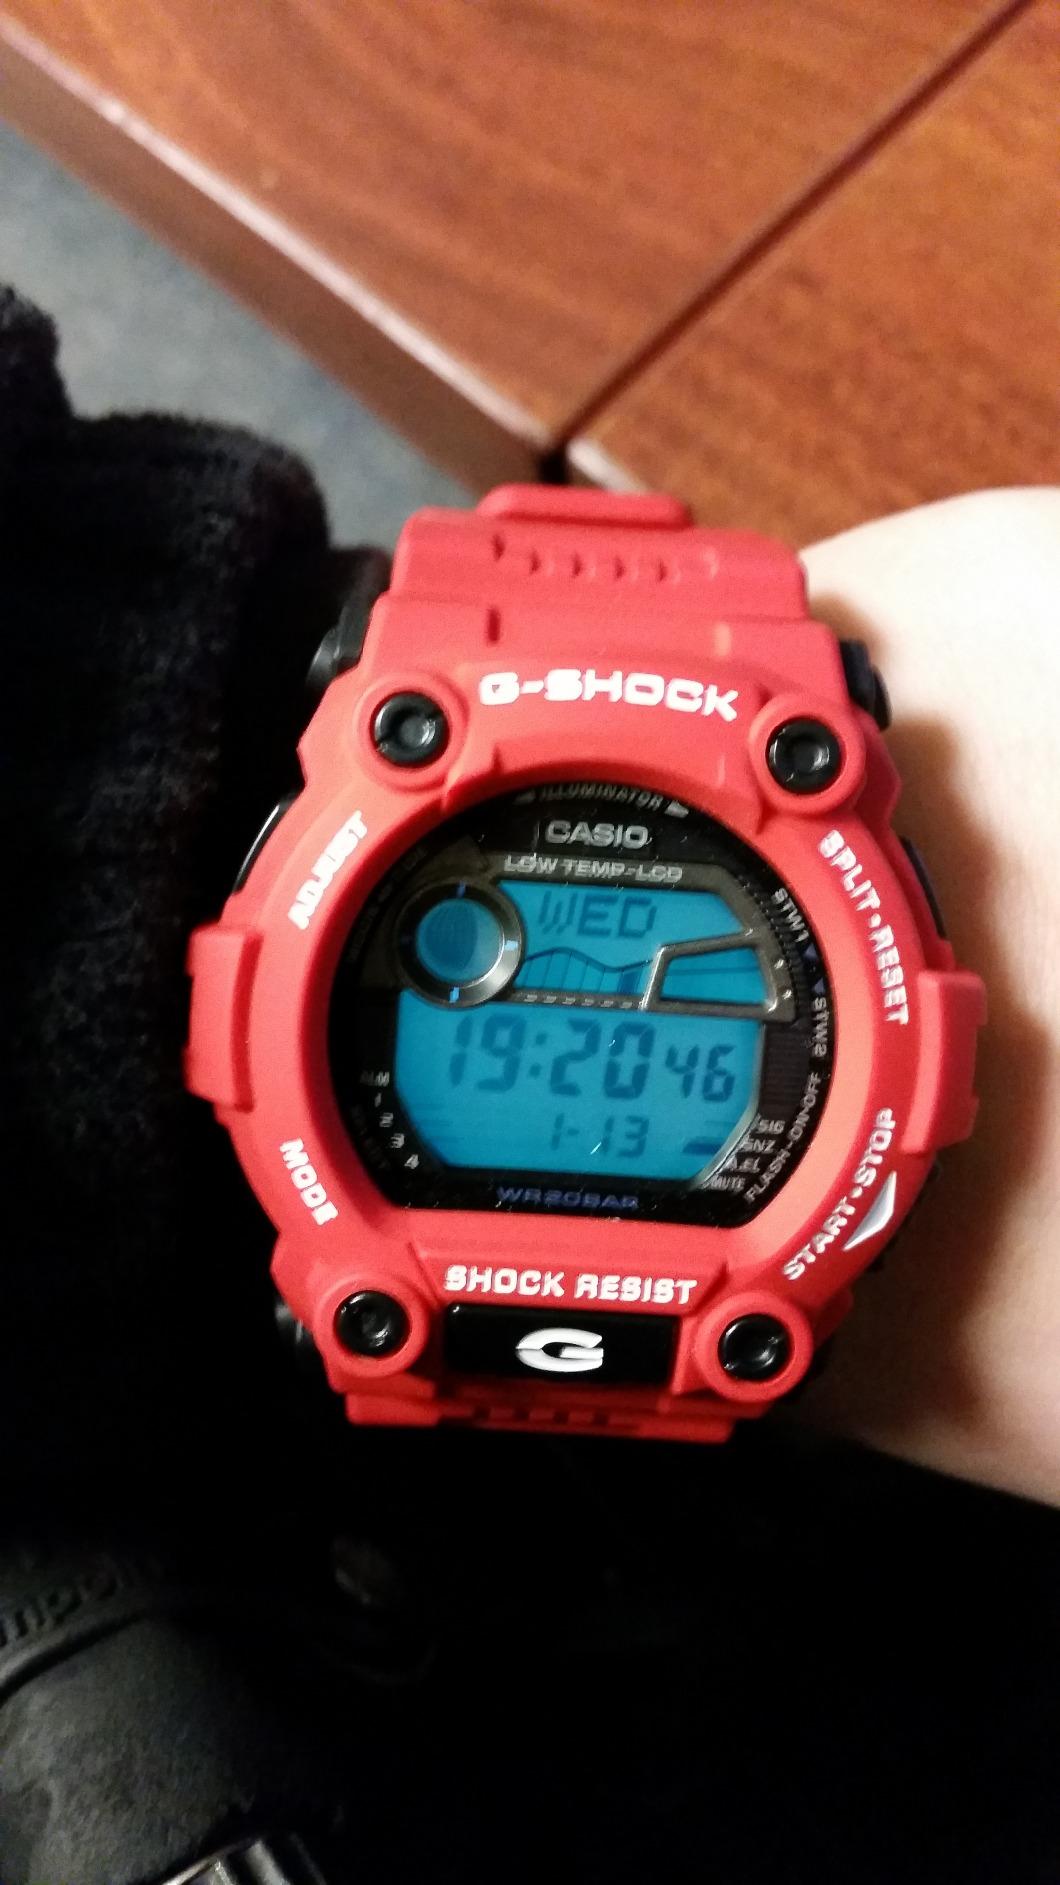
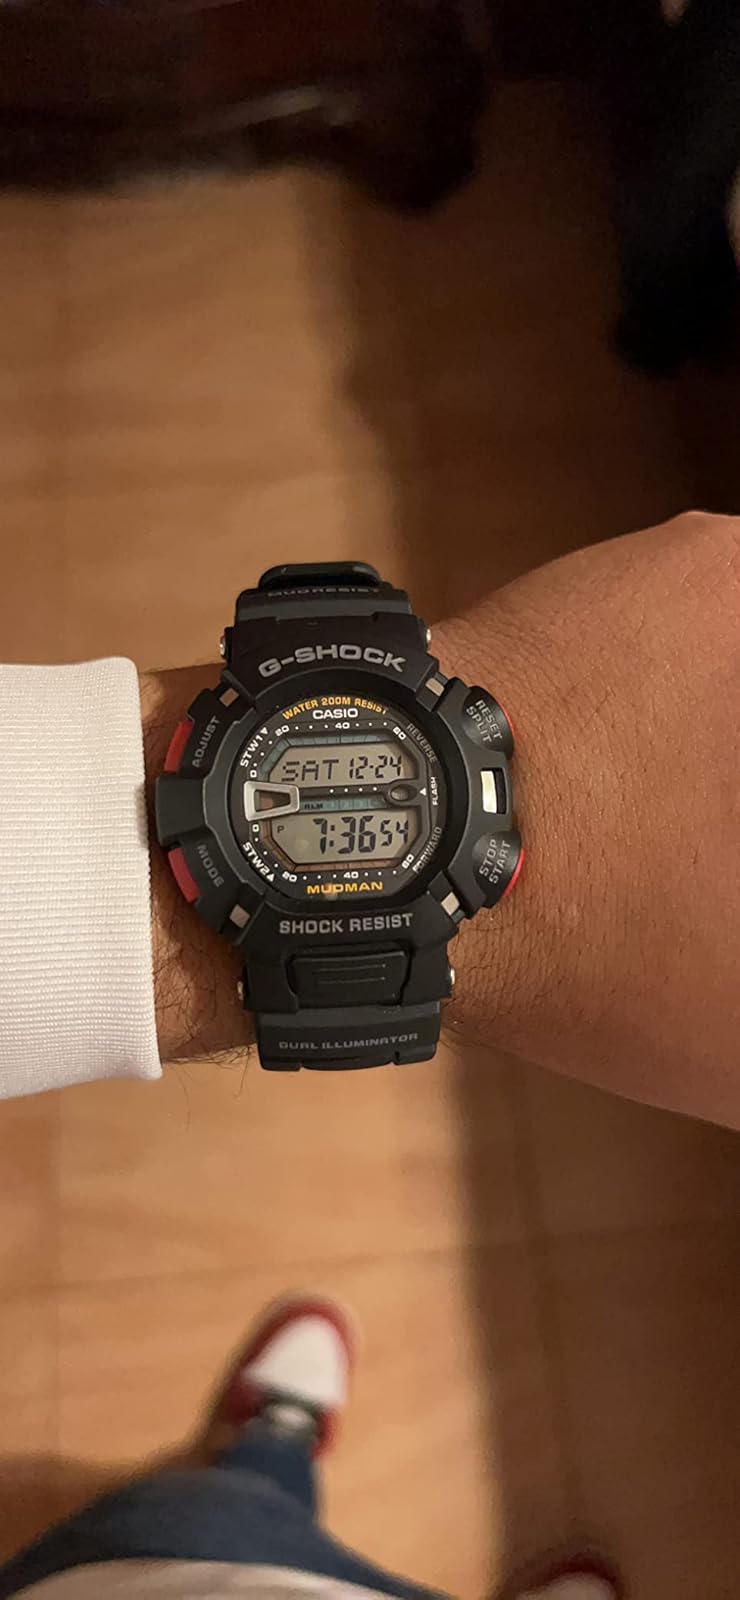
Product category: accessories_watch
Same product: no